Leo Tolstoy

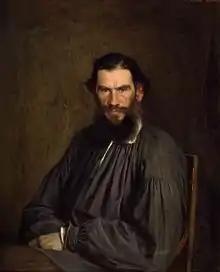
Portrait of Leo Tolstoy by Ivan Kramskoi, 1873

Tolstoy is considered one of the giants of Russian literature; his works include the novels "War and Peace" and "Anna Karenina" and novellas such as "Hadji Murad" and "The Death of Ivan Ilyich". Tolstoy's earliest works, the autobiographical novels "Childhood", "Boyhood", and "Youth" (1852–1856), tell of a rich landowner's son and his slow realization of the chasm between himself and his peasants. Though he later rejected them as sentimental, a great deal of Tolstoy's own life is revealed. They retain their relevance as accounts of the universal story of growing up. Tolstoy served as a second lieutenant in an artillery regiment during the Crimean War, recounted in his "Sevastopol Sketches". His experiences in battle helped stir his subsequent pacifism and gave him material for realistic depiction of the horrors of war in his later work.